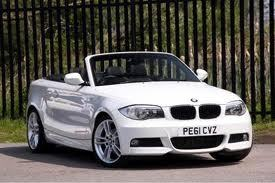
Car model: 2012 BMW 1 Series Convertible